Home Office hostile environment policy

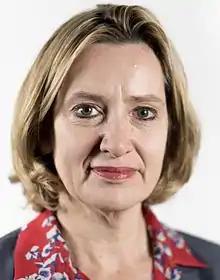
Amber Rudd

The policy led to issues with the Windrush generation and other Commonwealth citizens not being able to prove their right to remain in the UK. The resulting Windrush scandal led to the resignation of Amber Rudd as Home Secretary, on 29 April 2018, and the appointment of Sajid Javid as her successor.